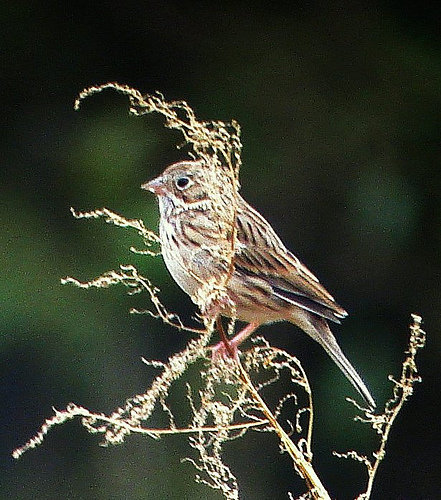
a black striped bird with white belly with a small tipped beak.
this bird has a white belly and breast with a speckled appearance on its back.
this is a bird with dark brown streaks on its breast and a small pointy beak.
a brown sparrow with black eyes and black slashes all over its brown color.
this bird is brown and white in color with a brown beak, and white eye rings.
this bird is brown with white and has a very short beak.
a petite cream and gray feathered bird with a short, pert tail.
this small bird has a small, bill, dark brown wings , and a light brown belly.
this particular bird has a belly that is white and browna small bird with a brown mixture and short beak.
Species: Vesper Sparrow